Ioanna Tsatsou

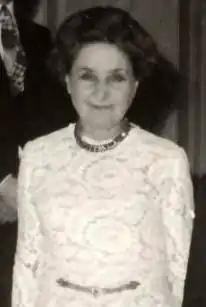
Tsatsou in March 1976

Ioanna Tsatsou, ( 1904September 30, 2000) was a Greek writer from Smyrna. She is recognized as Righteous Among the Nations for her work to save Greek Jews during the Holocaust.